Friedrich Friedrichs

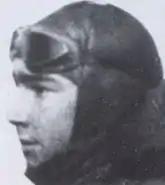

Leutnant Friedrich Friedrichs (21 February 1895 – 15 July 1918) was a World War I fighter ace credited with 21 confirmed victories.